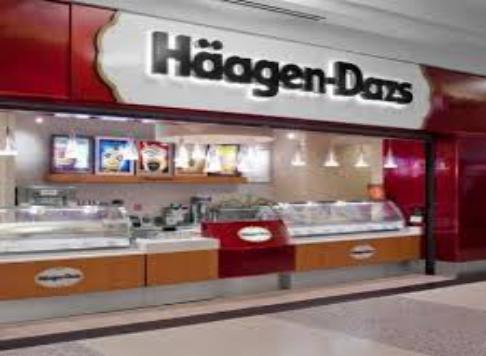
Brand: haagen-dazs
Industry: Food